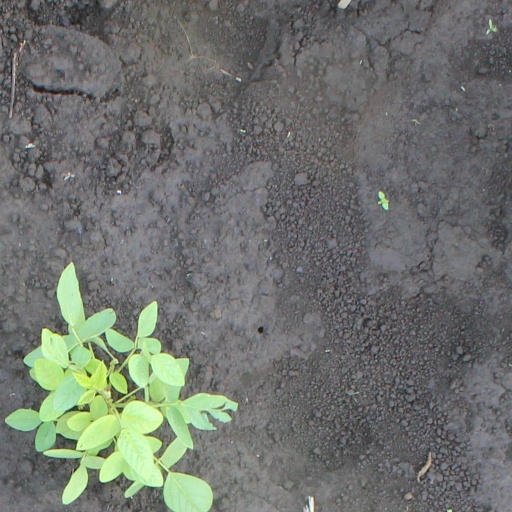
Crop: soybean